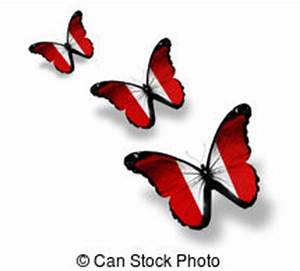
Label: farfalla